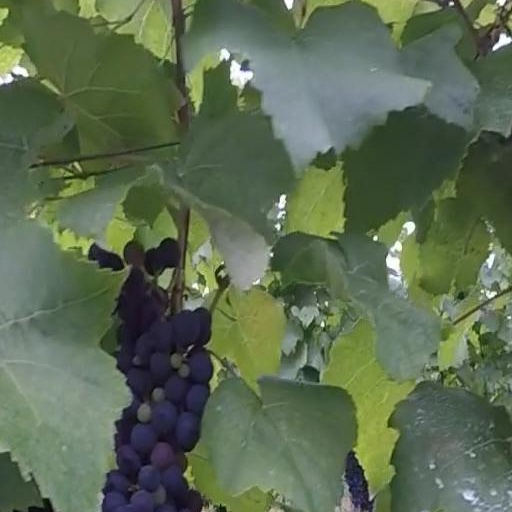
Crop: grape